Tullamore Dew

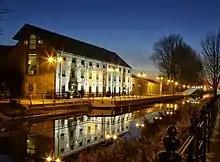
The Tullamore D.E.W. Visitor Centre at Bury Quay, Tullamore is housed in a former bonded warehouse belonging to the original distillery.

The origins of Tullamore D.E.W. date back to 1829, when a distillery was established in Tullamore by Michael Molloy. On his death, the distillery eventually passed to his nephew, Bernard Daly who later appointed Daniel E. Williams as the distillery's General Manager. The distillery was originally named Daly's Whiskey and sold mainly to the U.K. and Australia. In 1893, Williams helped bring about electricity to the town of Tullamore as well as install the first telephone in town. On top of the distillery, Williams also imported tea, seeds, and various grains. Under Williams's watchful eye, the distillery expanded and prospered and, following Williams death, his family came to own the distillery and added his initials (D.E.W.) to its name.